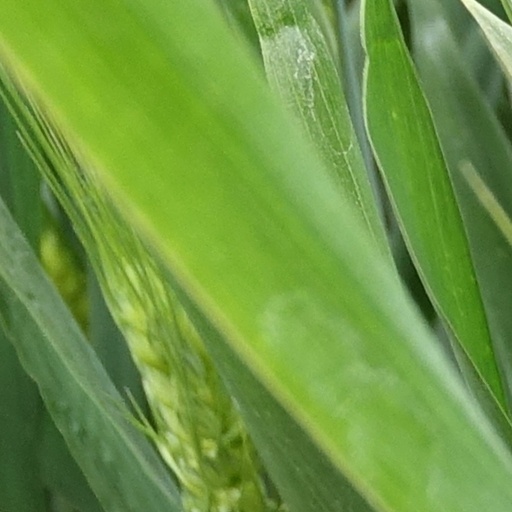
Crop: wheat